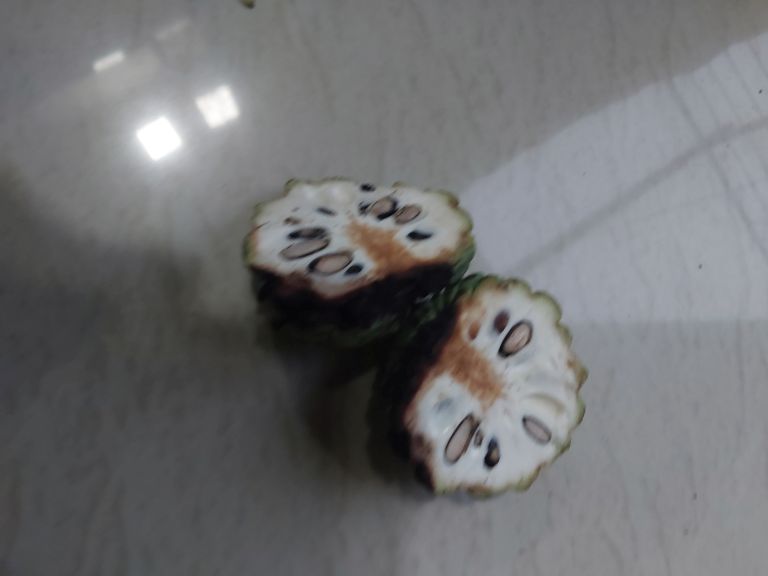
Disease label: Diplodia Rot